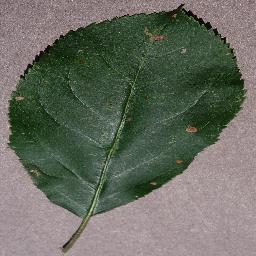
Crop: apple
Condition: black_rot